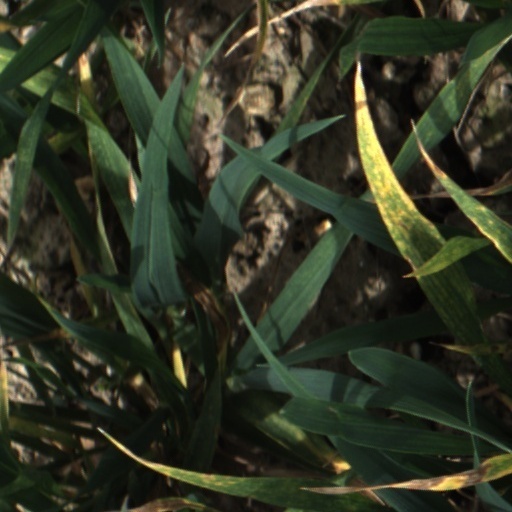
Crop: wheat